Die Kur

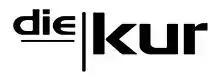
Die Kur official logo

The name was taken from a German book after a rave party in Rome. Kura chose the words and liked the double meaning as the name be read in German or pronounced in English. Sometimes the name was used with the English article "the" making it "The Die Kur" to accentuate this. Later the article was dropped leaving only Die Kur remaining.